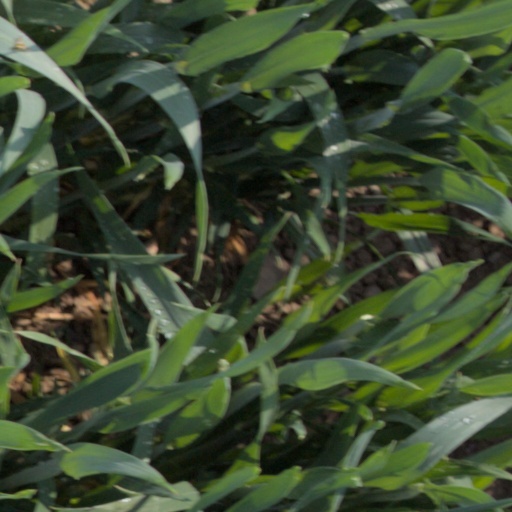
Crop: wheat